Maurice Fox-Strangways, 9th Earl of Ilchester

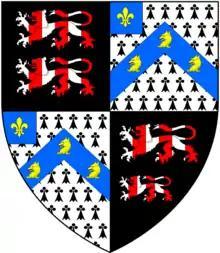
Arms of Fox-Strangways

The arms of the head of the Fox-Strangways family are blazoned "Quarterly of four: 1st & 4th: Sable, two lions passant paly of six argent and gules" (Strangways); "2nd & 3rd: Ermine, on a chevron azure three foxes' heads and necks erased or on a canton of the second a fleur-de-lys of the third" (Fox).